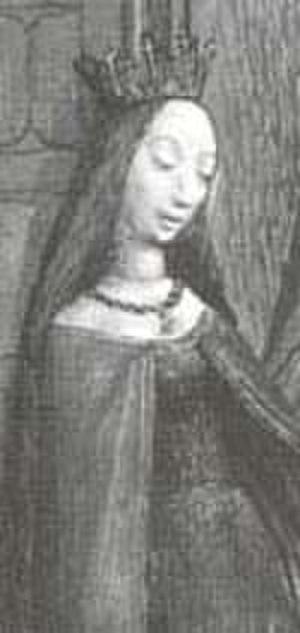
Cet article présente la liste des princesses de Tarente, une principauté du sud de l'Italie.